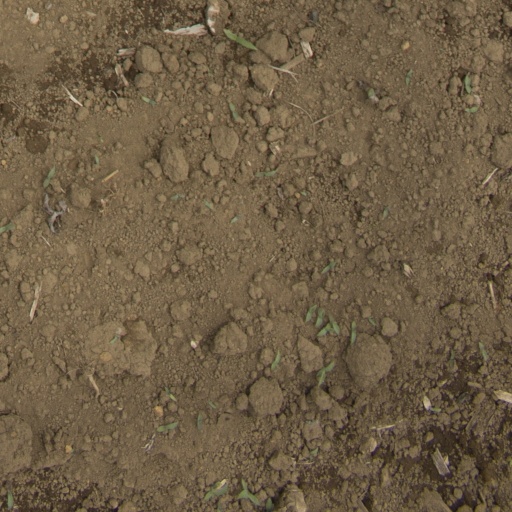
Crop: Jerusalem artichoke